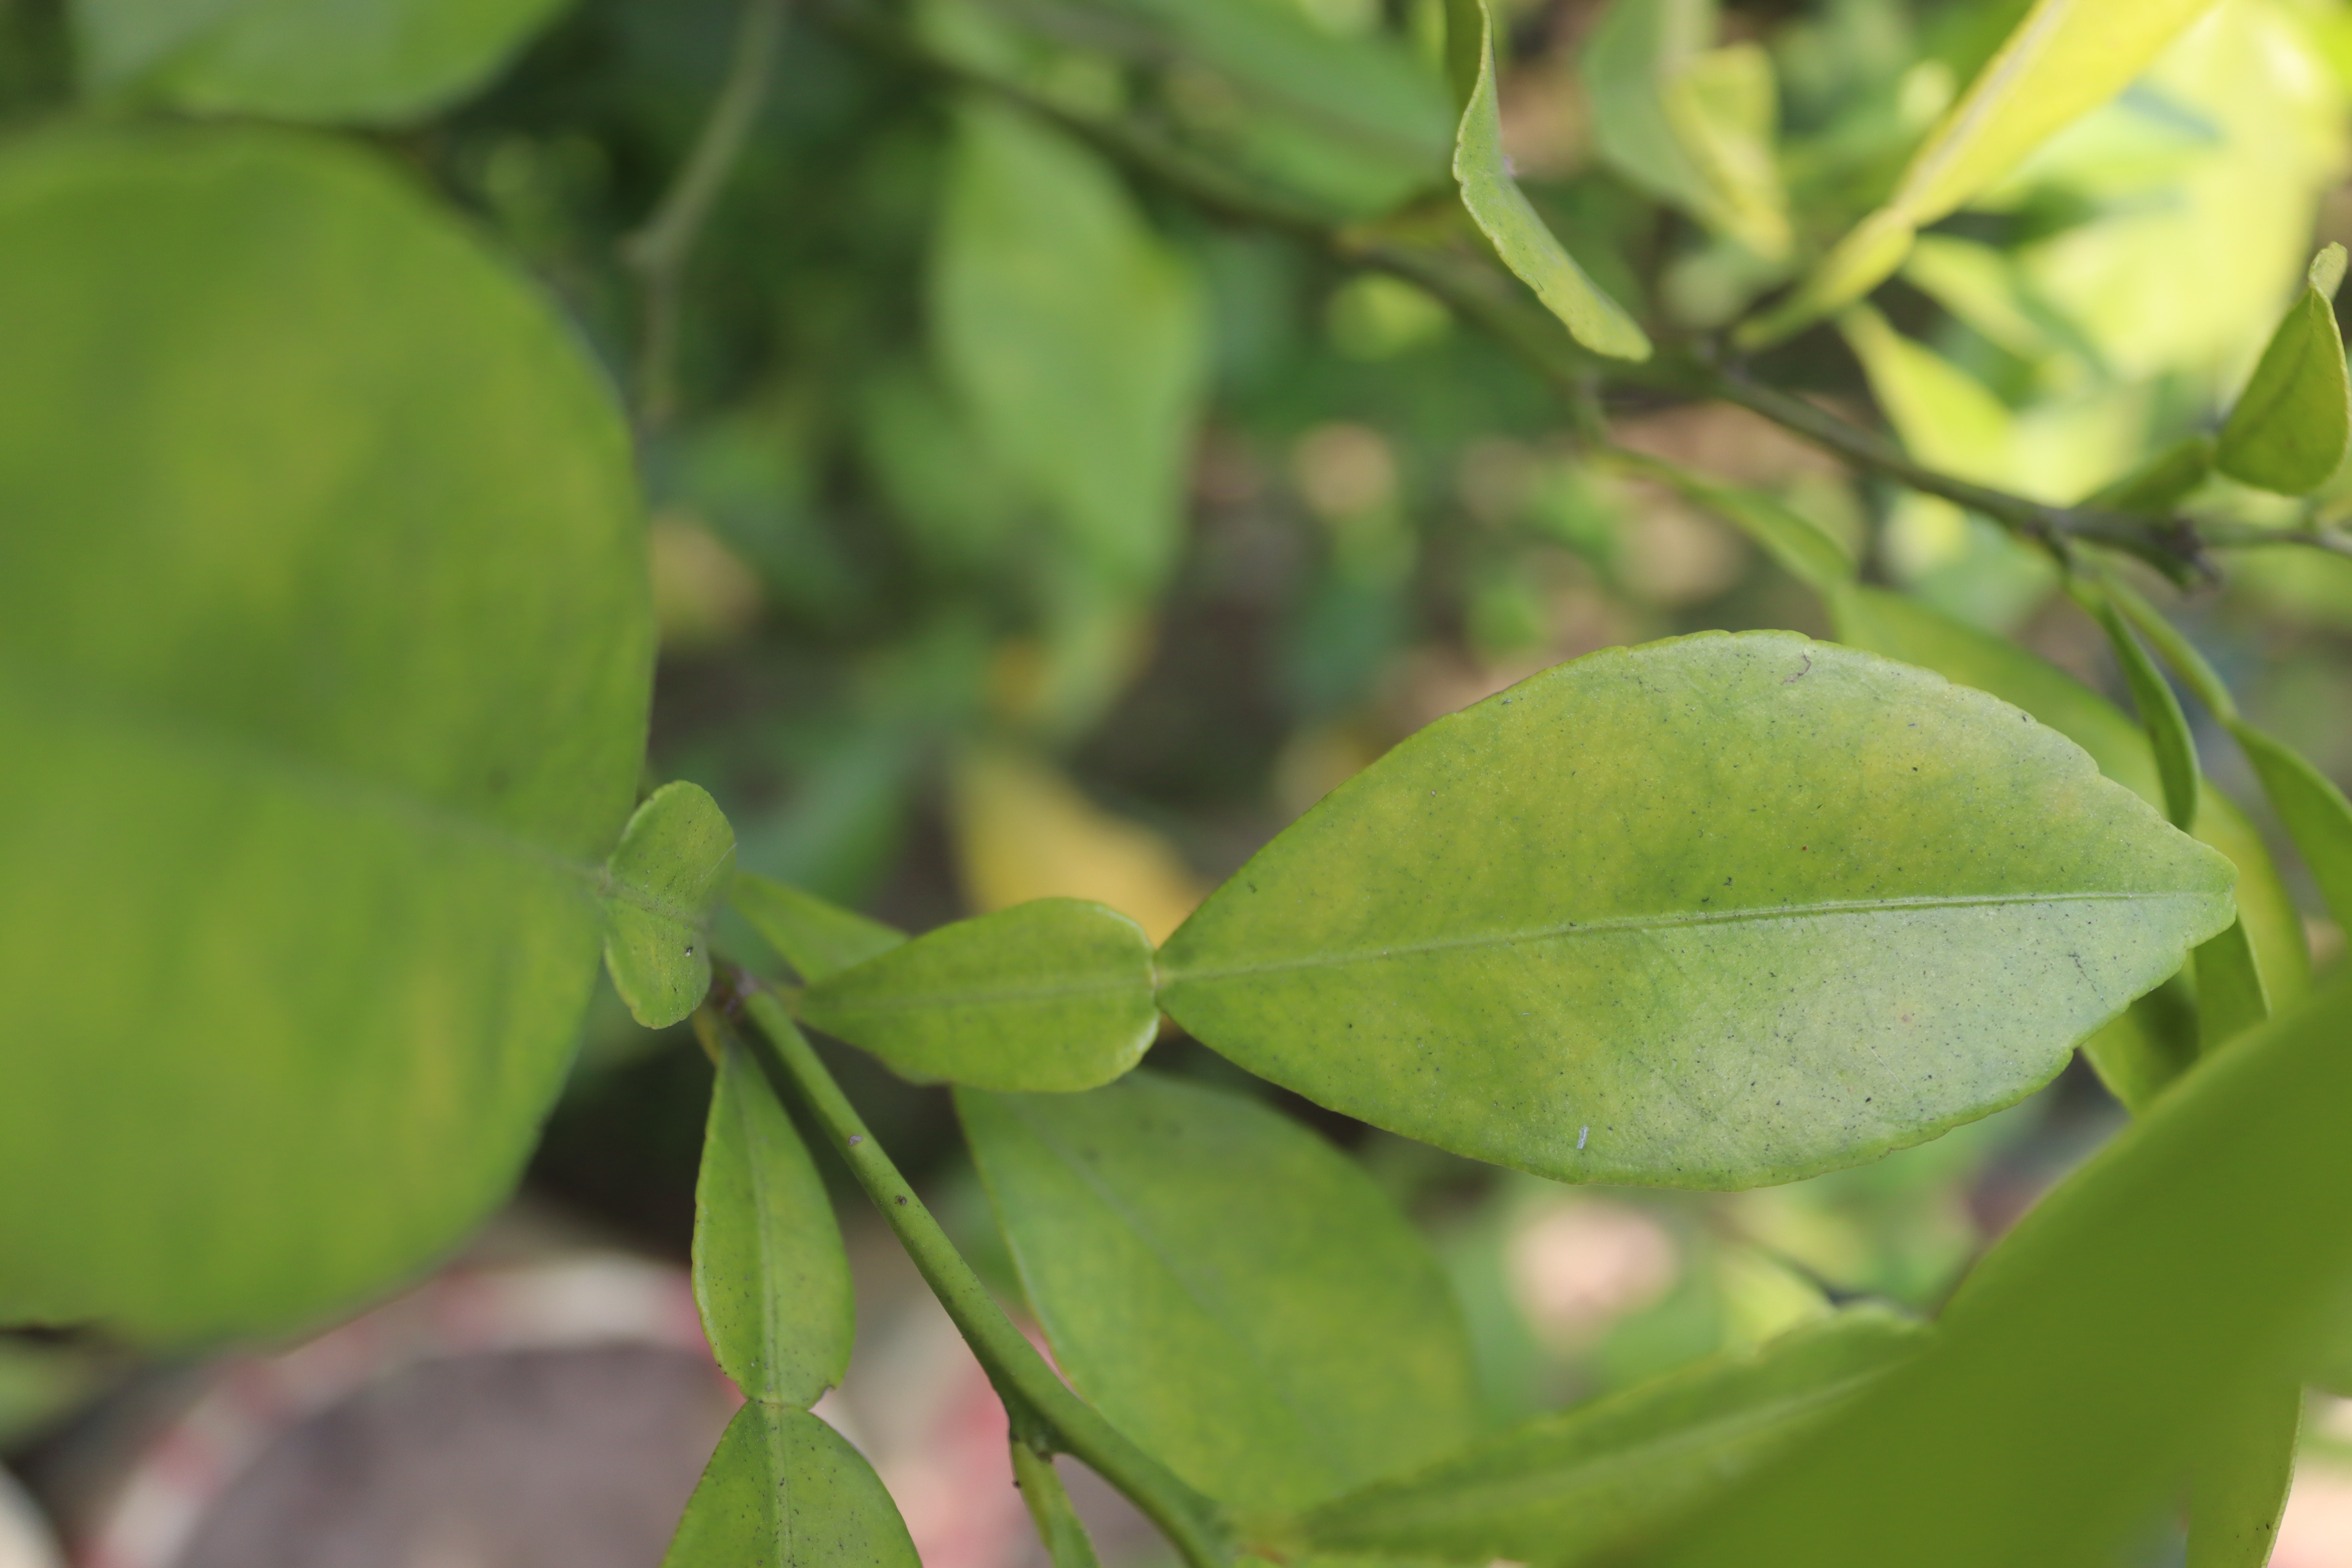
Mandarin leaf variety: Nagpuri